Robert Thompson (designer)

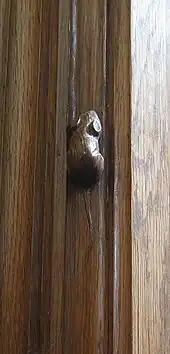
Thompson's trademark carving on the altar rail in Kilburn Parish Church, North Yorkshire

It is claimed that the mouse motif came about accidentally in 1919 following a conversation about "being as poor as a church mouse", which took place between Thompson and one of his colleagues during the carving of a cornice for a screen. This chance remark led to him carving a mouse and this remained part of his work from this point onwards.